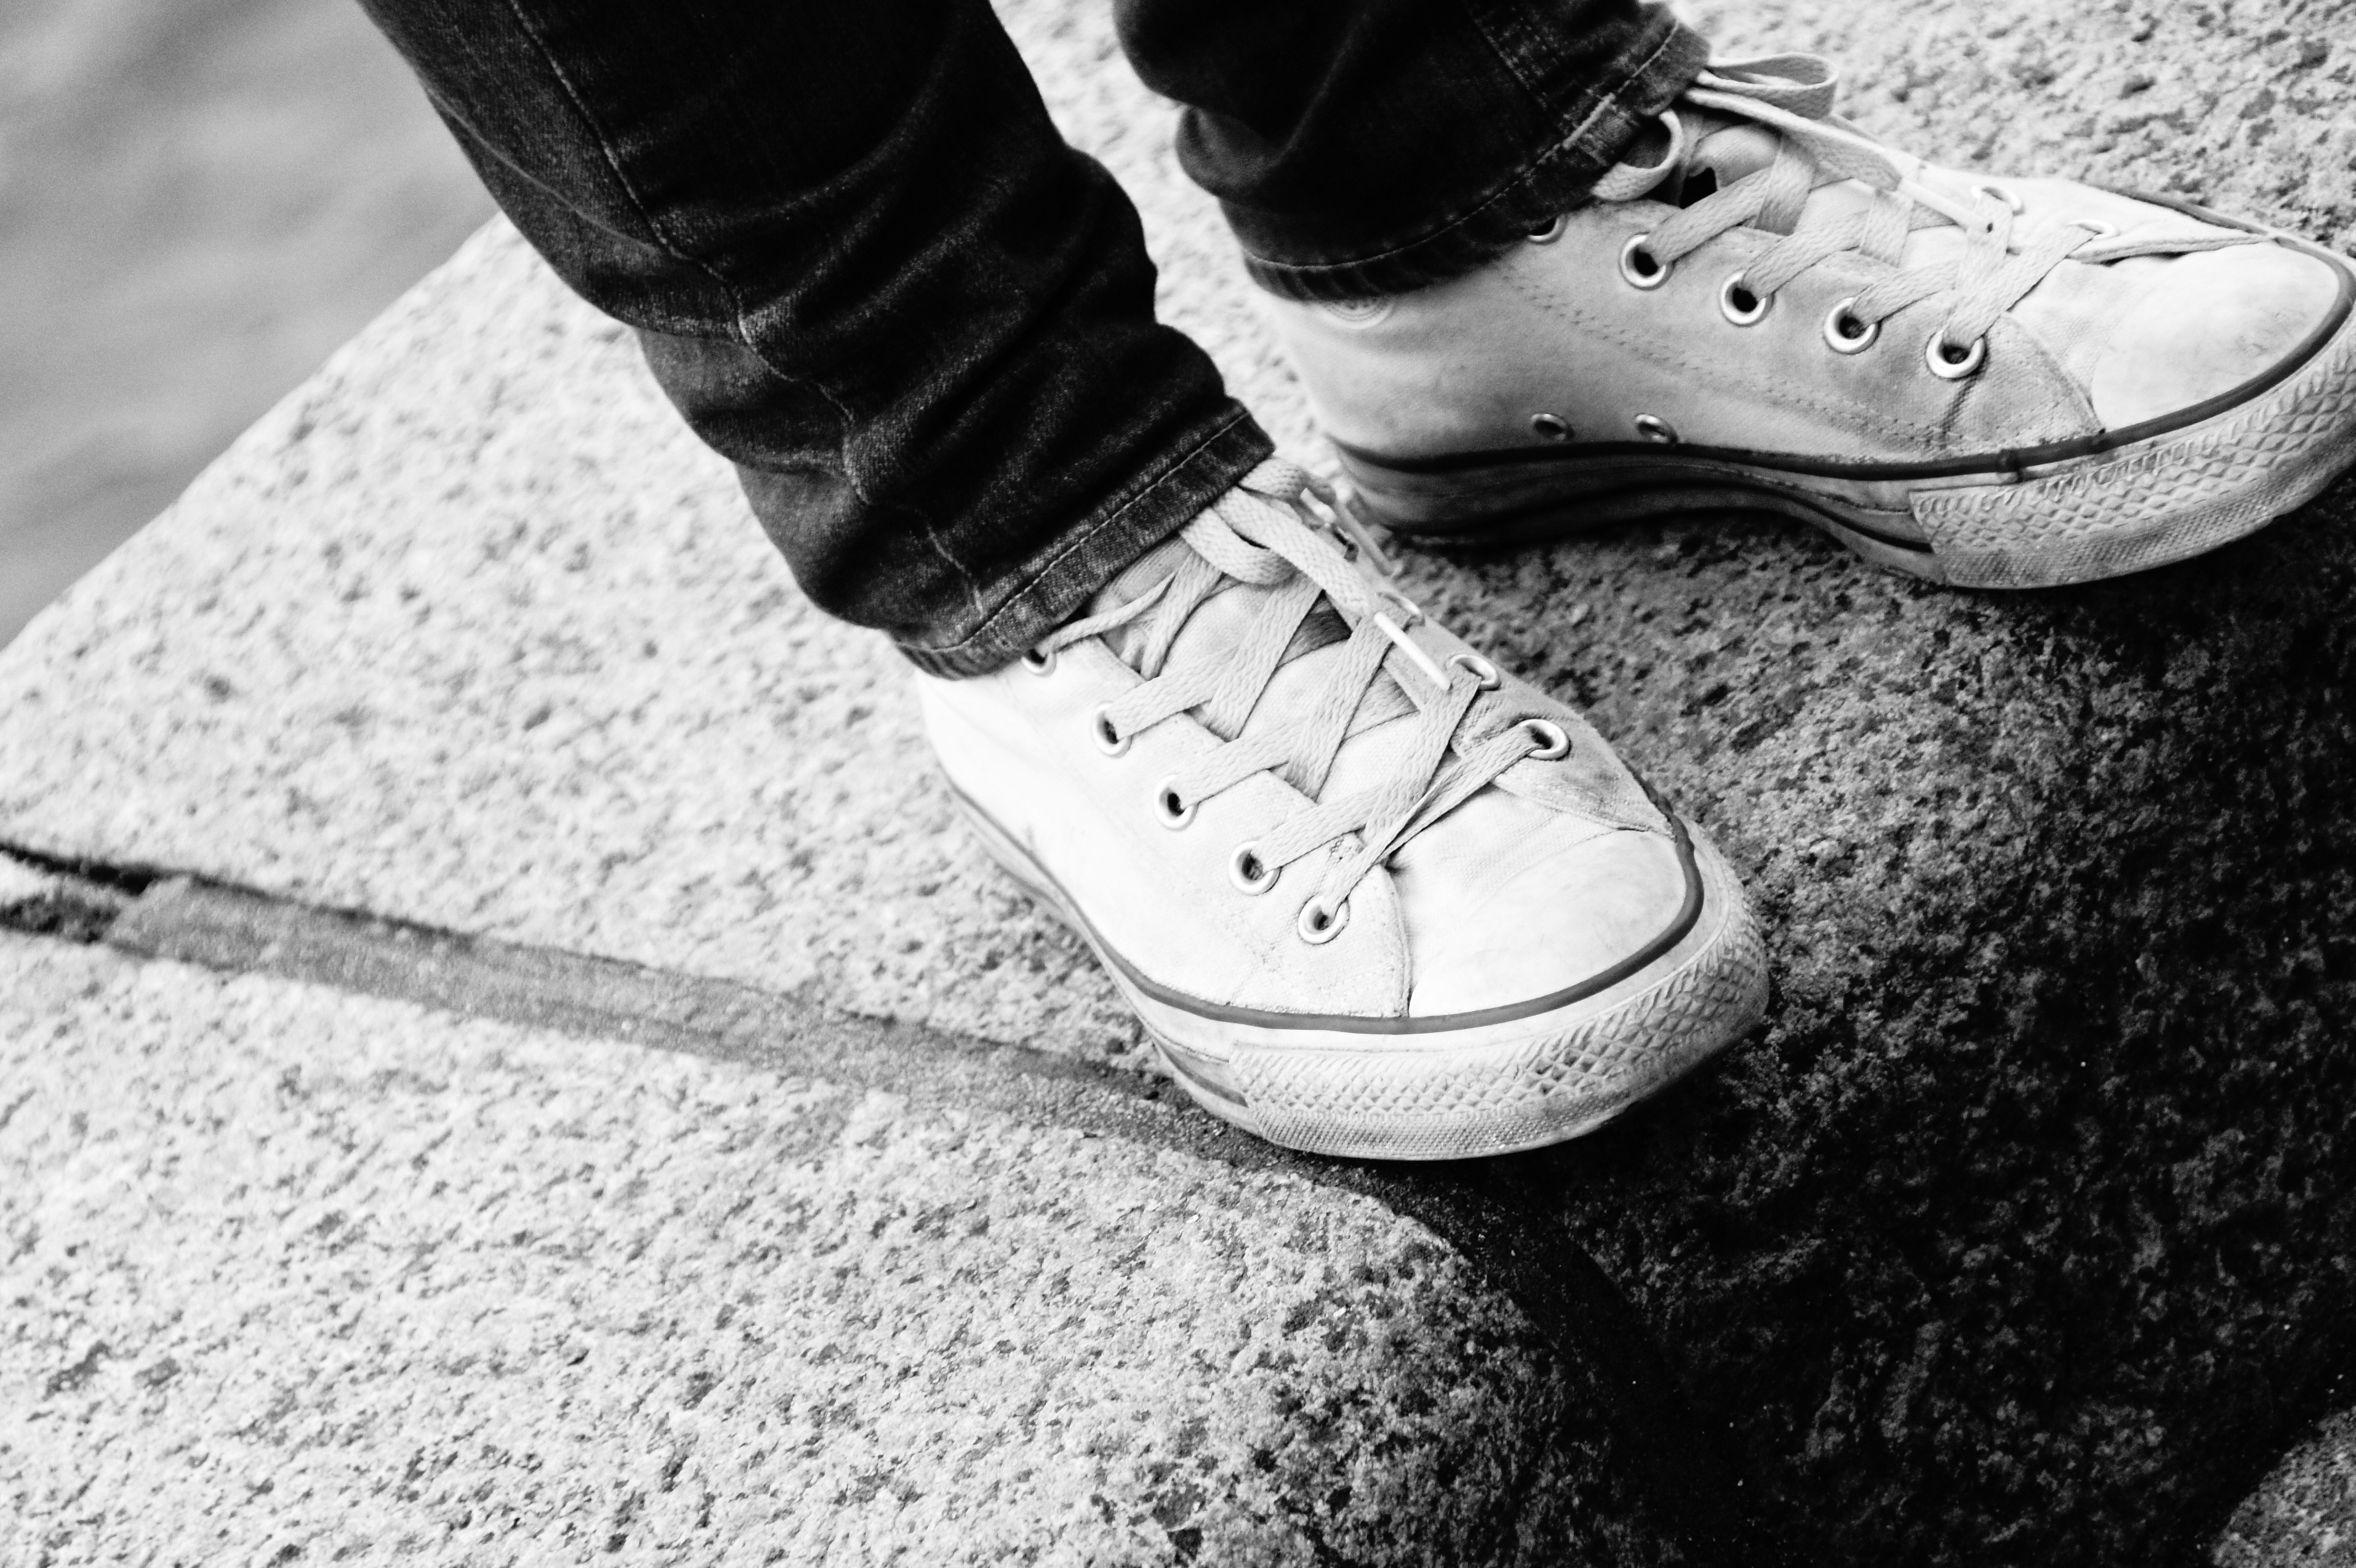
shoe, black and white, white, leg, spring, black, monochrome, black white, shoes, sneakers, converse, footwear, chuck s, monochrome photography